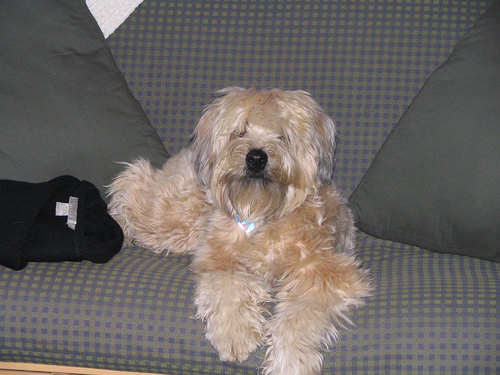
Animal: dog
Breed: wheaten_terrier